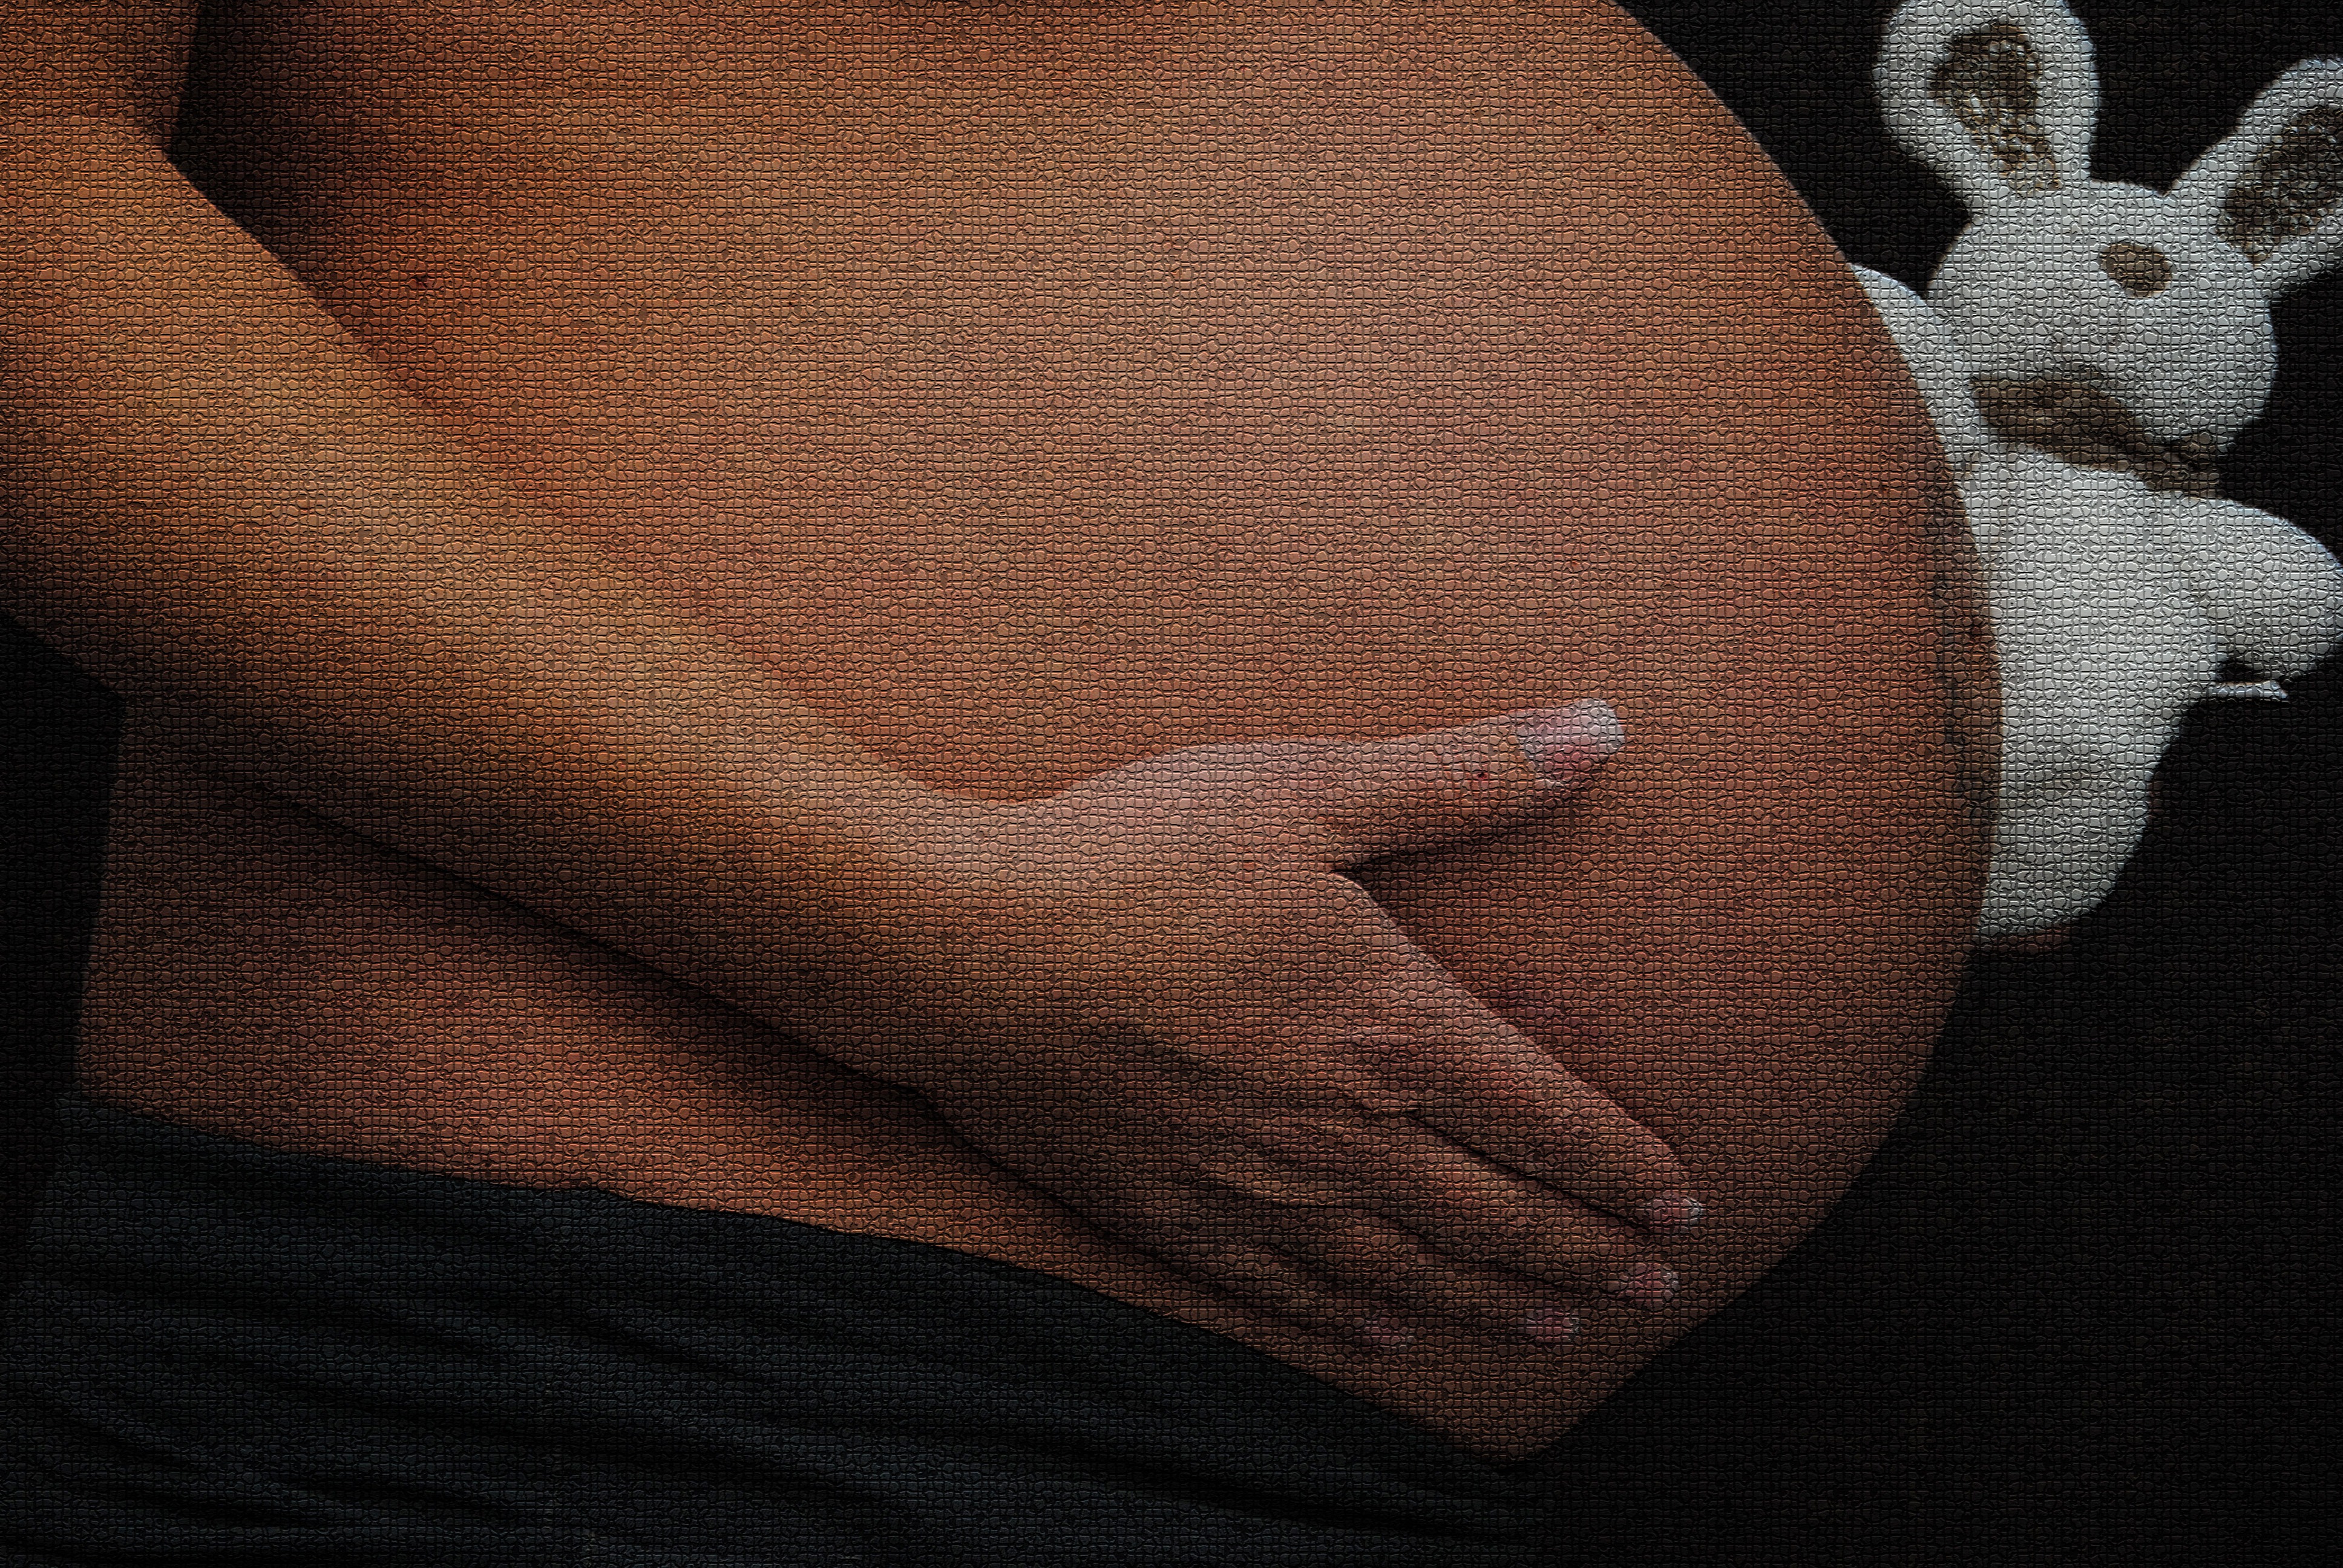
hand, brown, arm, wool, pregnancy, human body, knitting, textile, art, belly, organ, 9 months